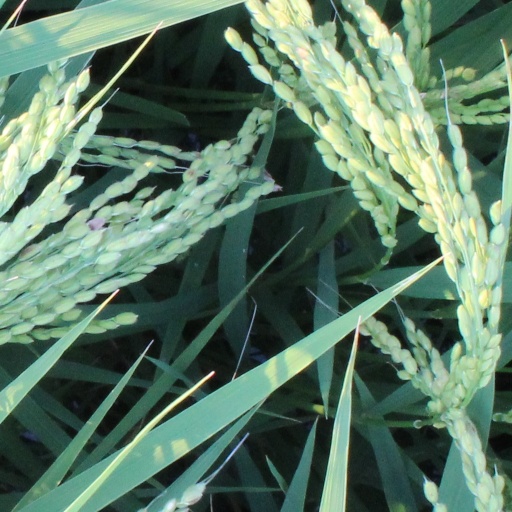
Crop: rice